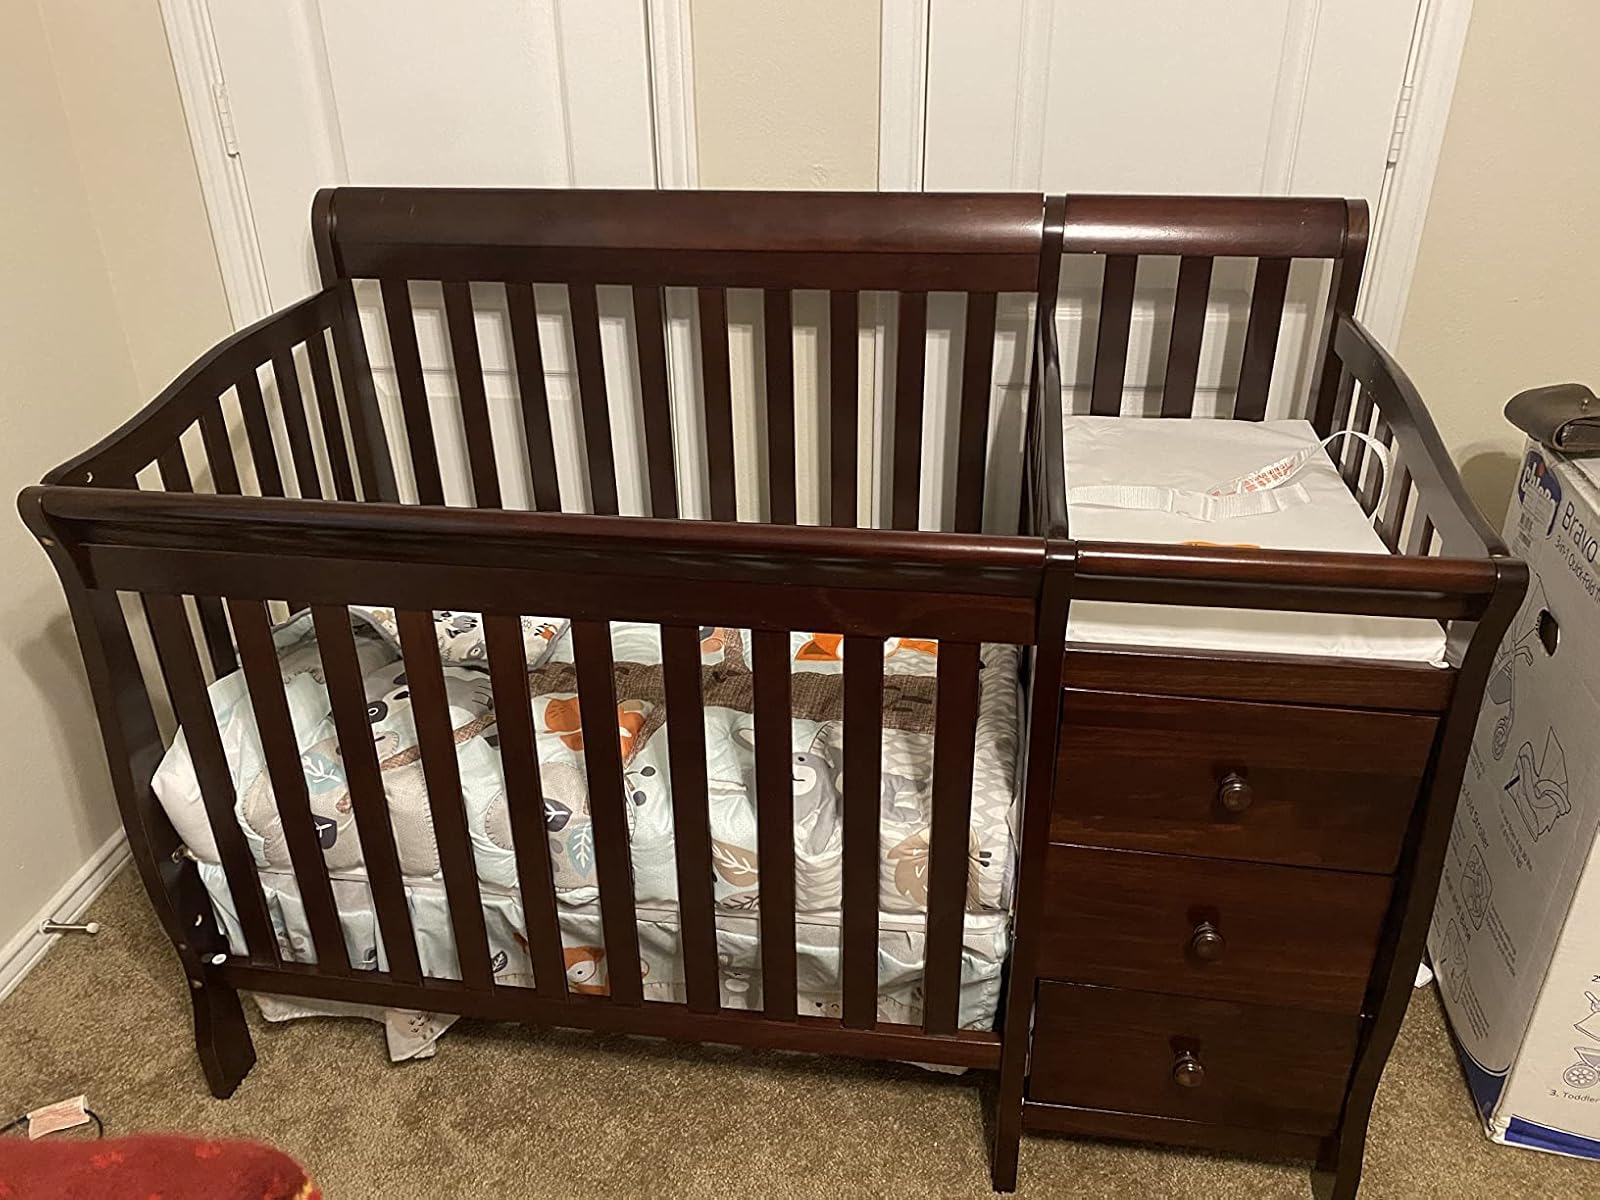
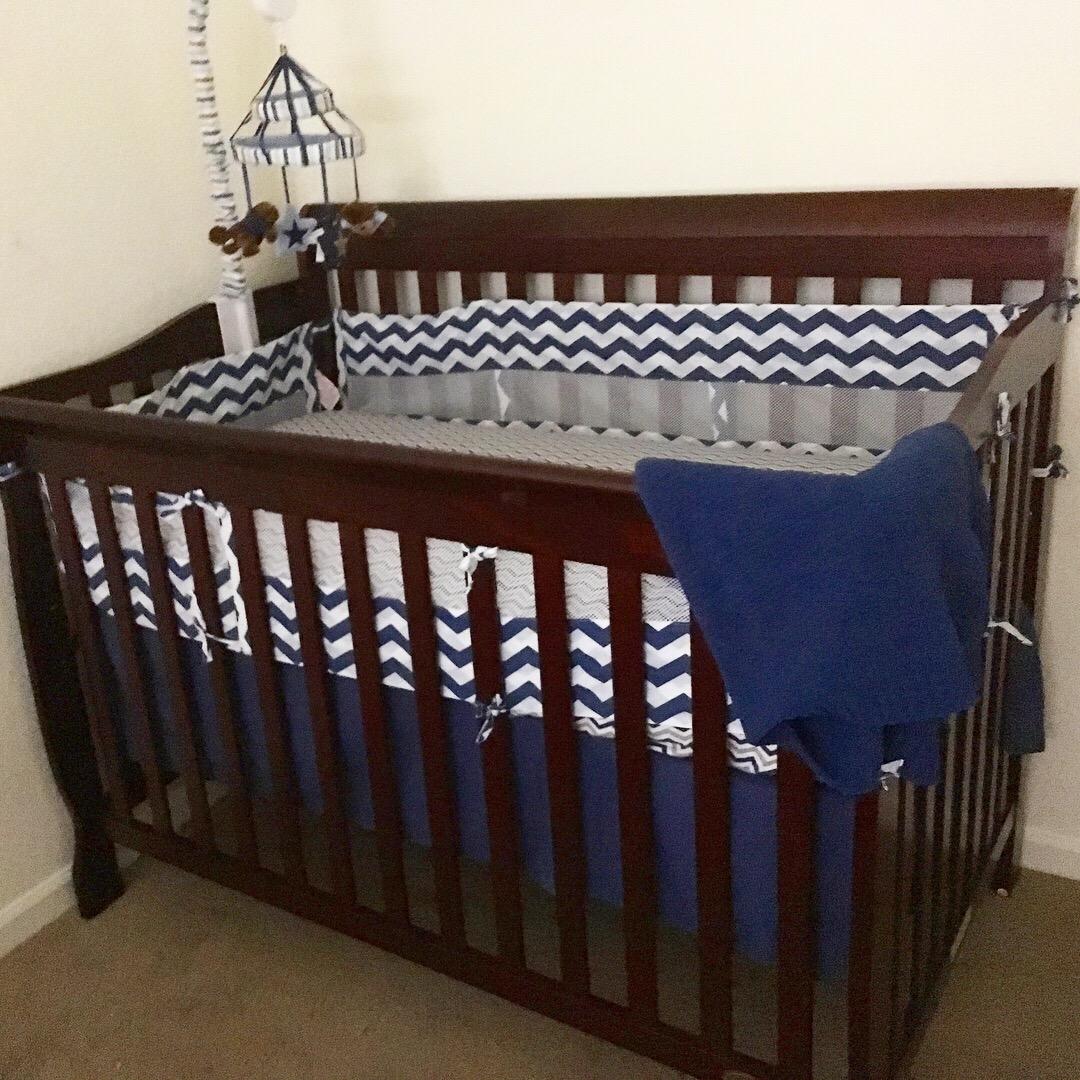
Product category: products_crib
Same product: no